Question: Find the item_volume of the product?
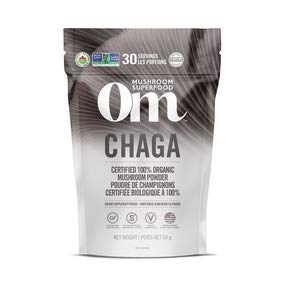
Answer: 30.0 millilitre